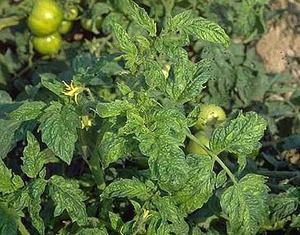
Labels: Tomato leaf yellow virus, Tomato leaf yellow virus, Tomato leaf yellow virus, Tomato leaf yellow virus, Tomato leaf yellow virus, Tomato leaf yellow virus, Tomato leaf yellow virus, Tomato leaf yellow virus